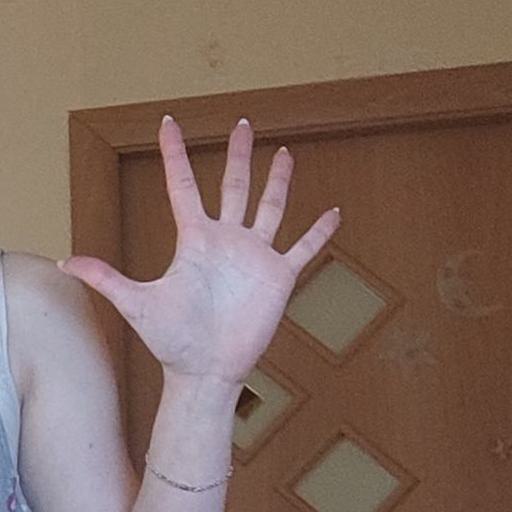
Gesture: palm